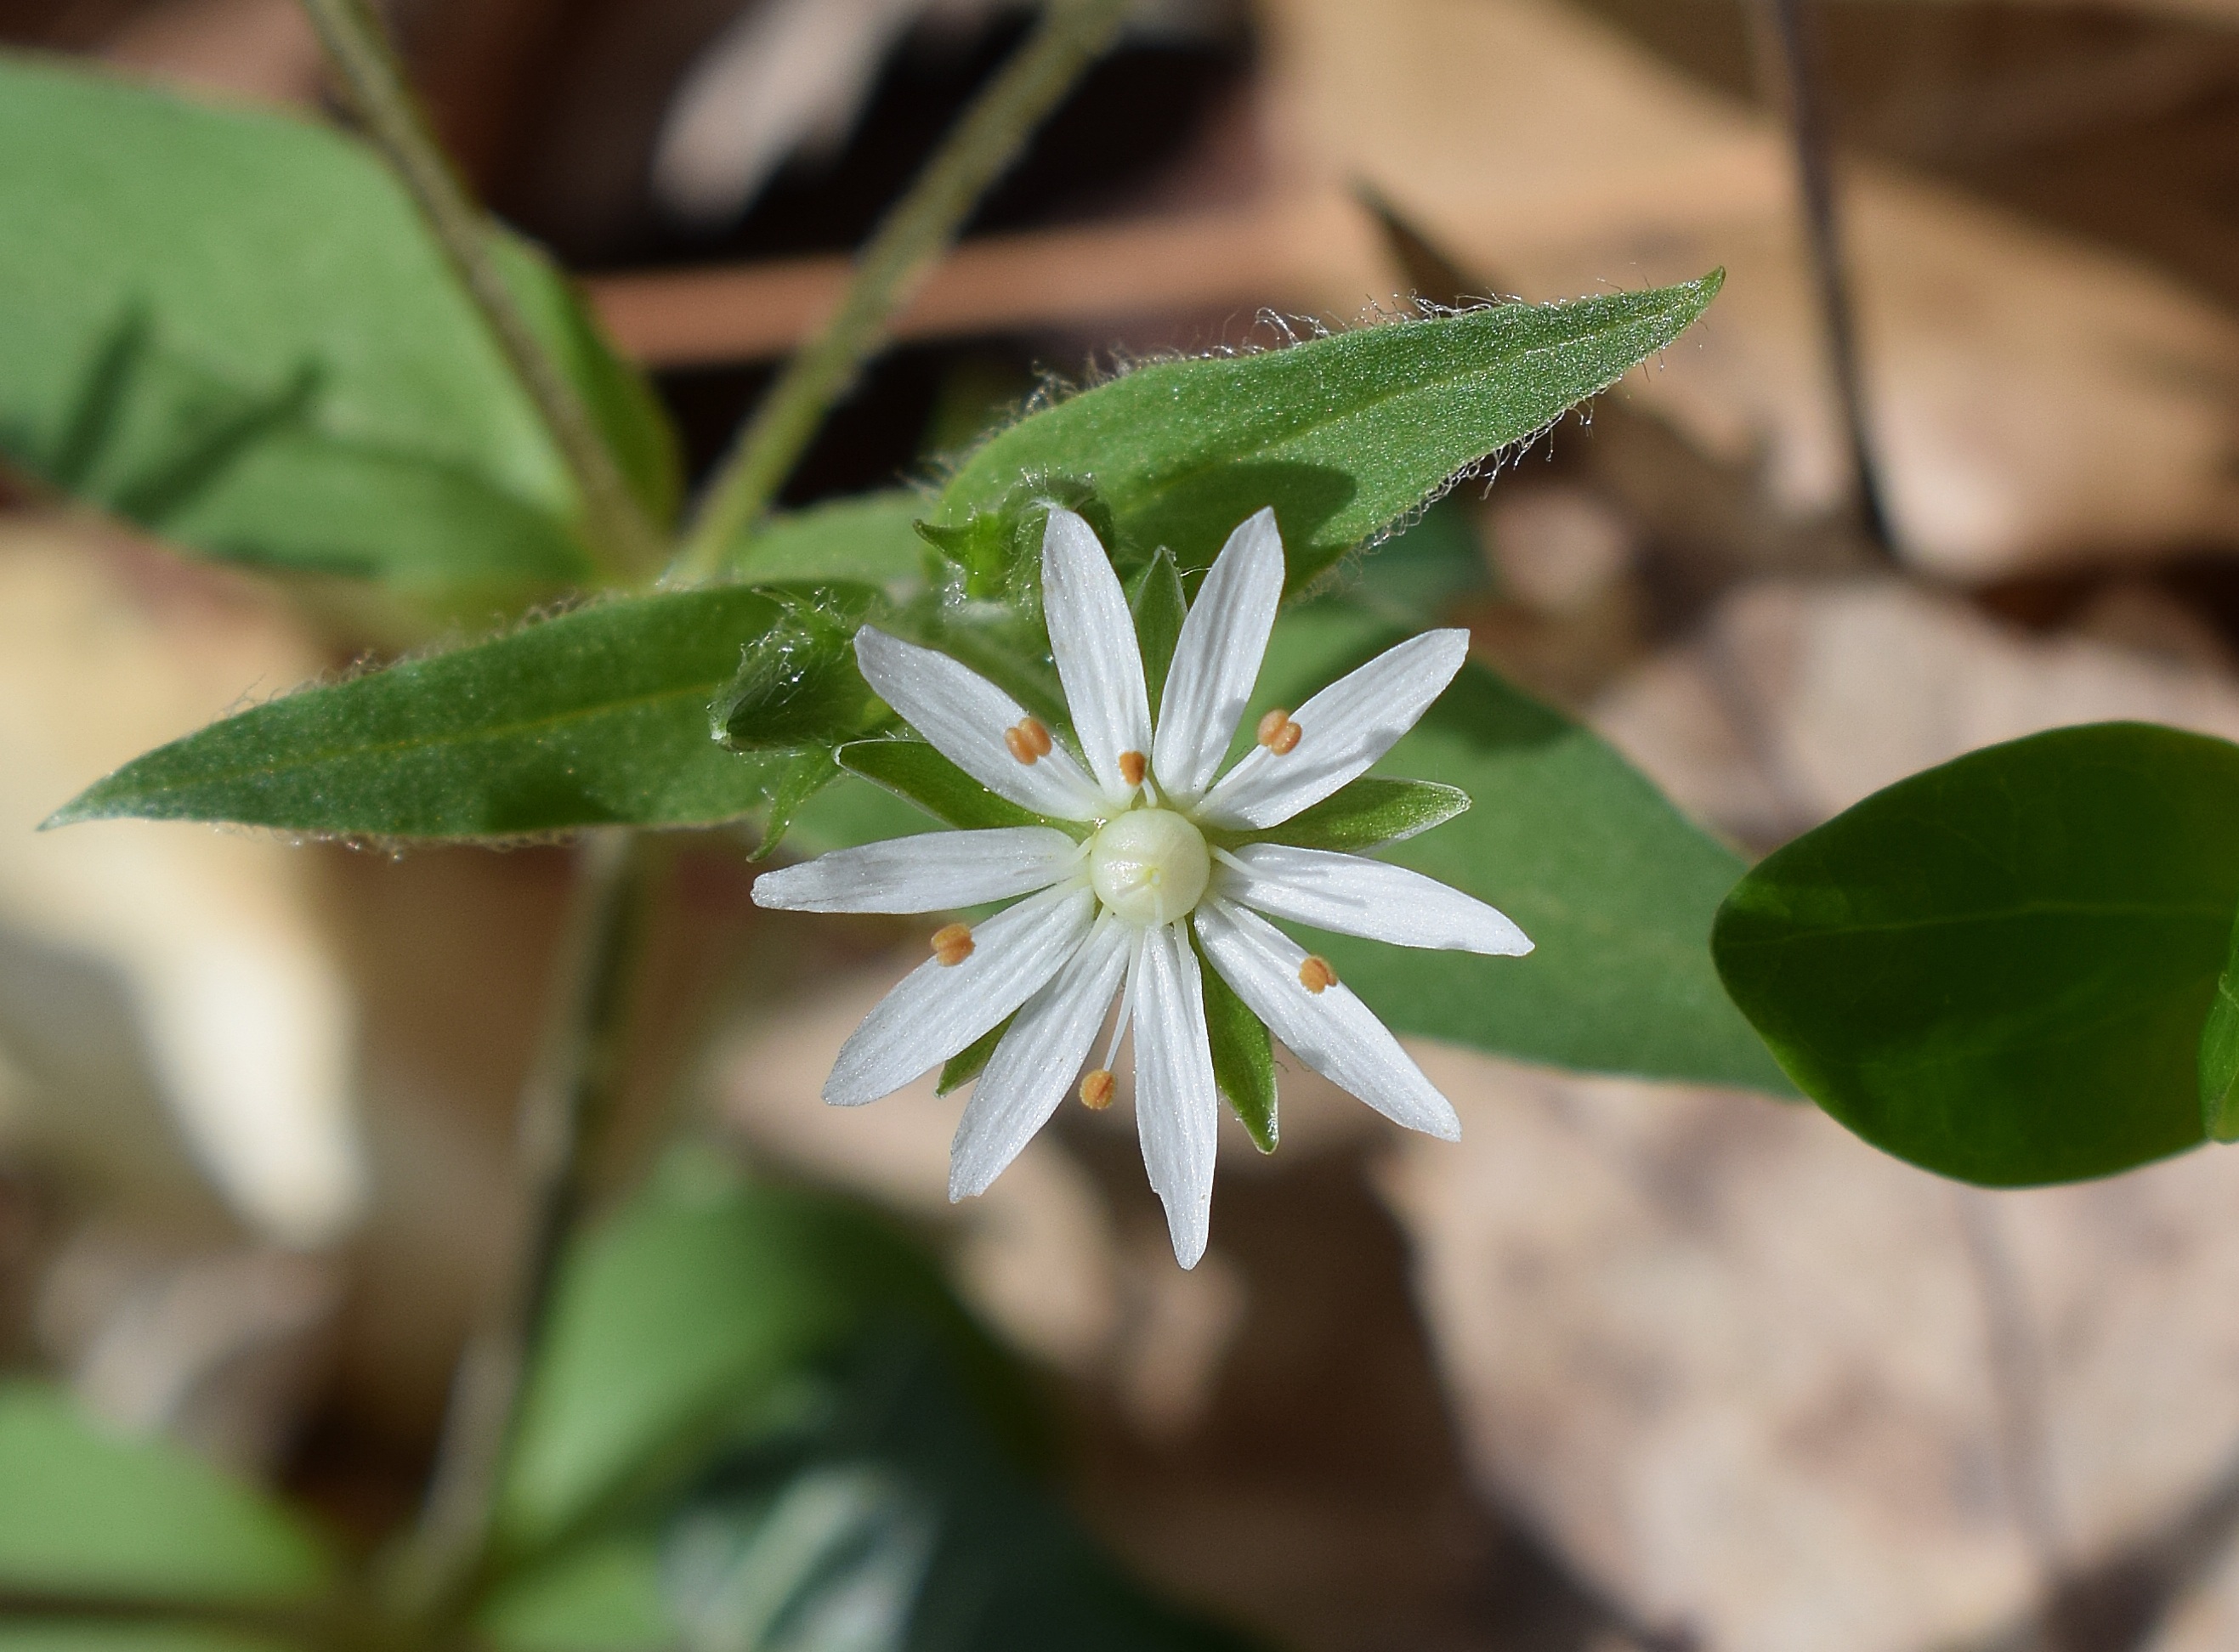
nature, blossom, plant, leaf, flower, bloom, wild, foliage, food, green, produce, botany, flora, wildflower, close up, leaves, shrub, macro photography, flowering plant, plant stem, land plant, chickweed, star chickweed